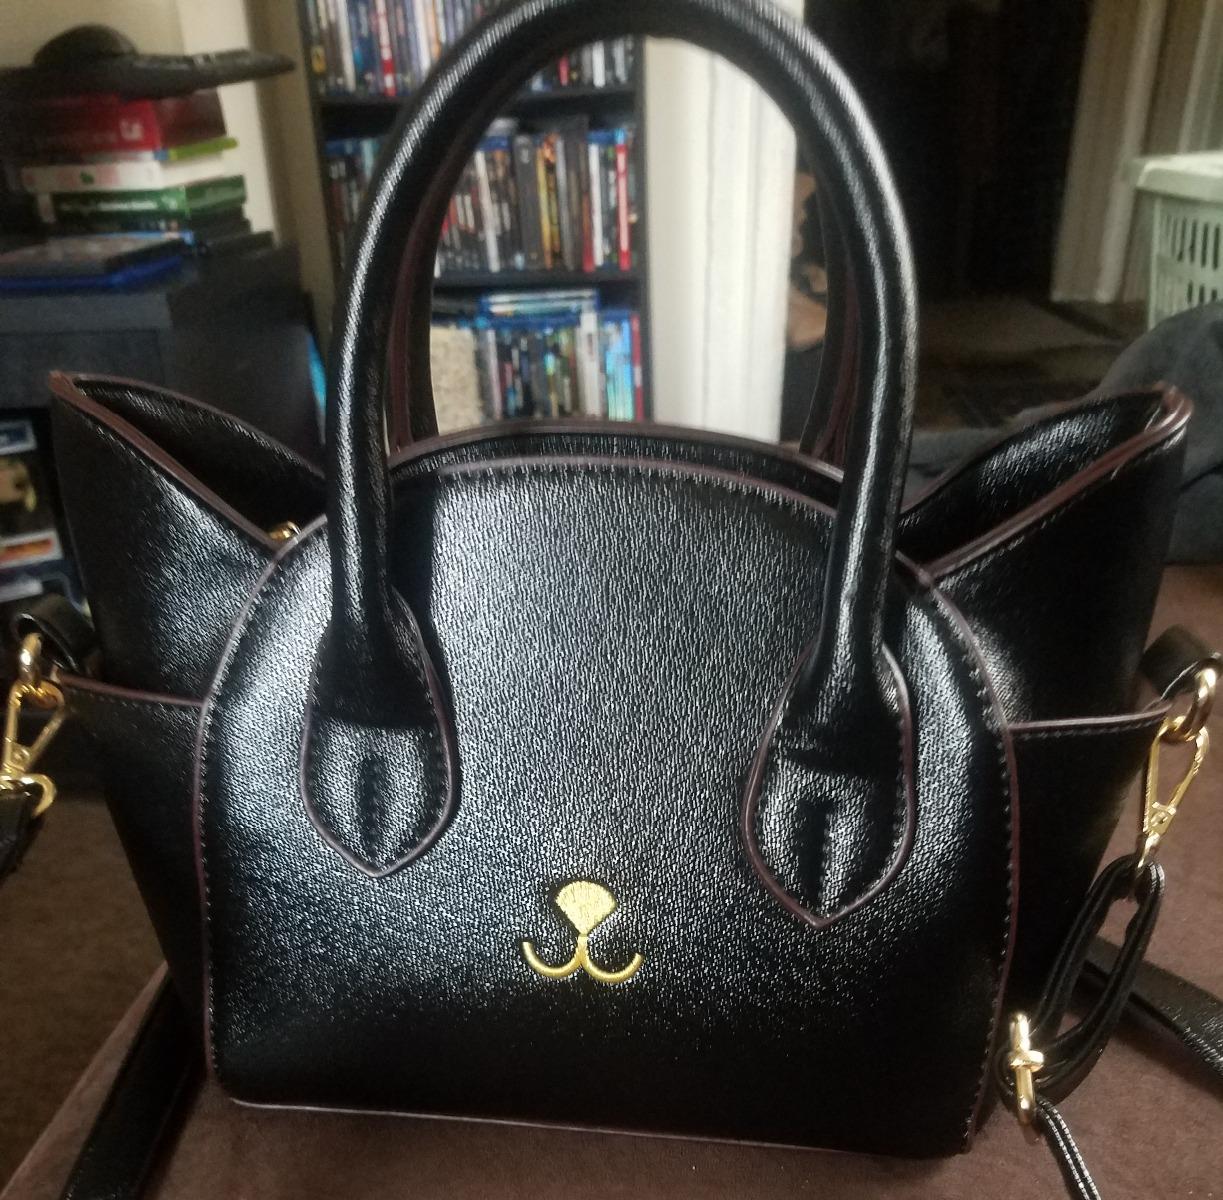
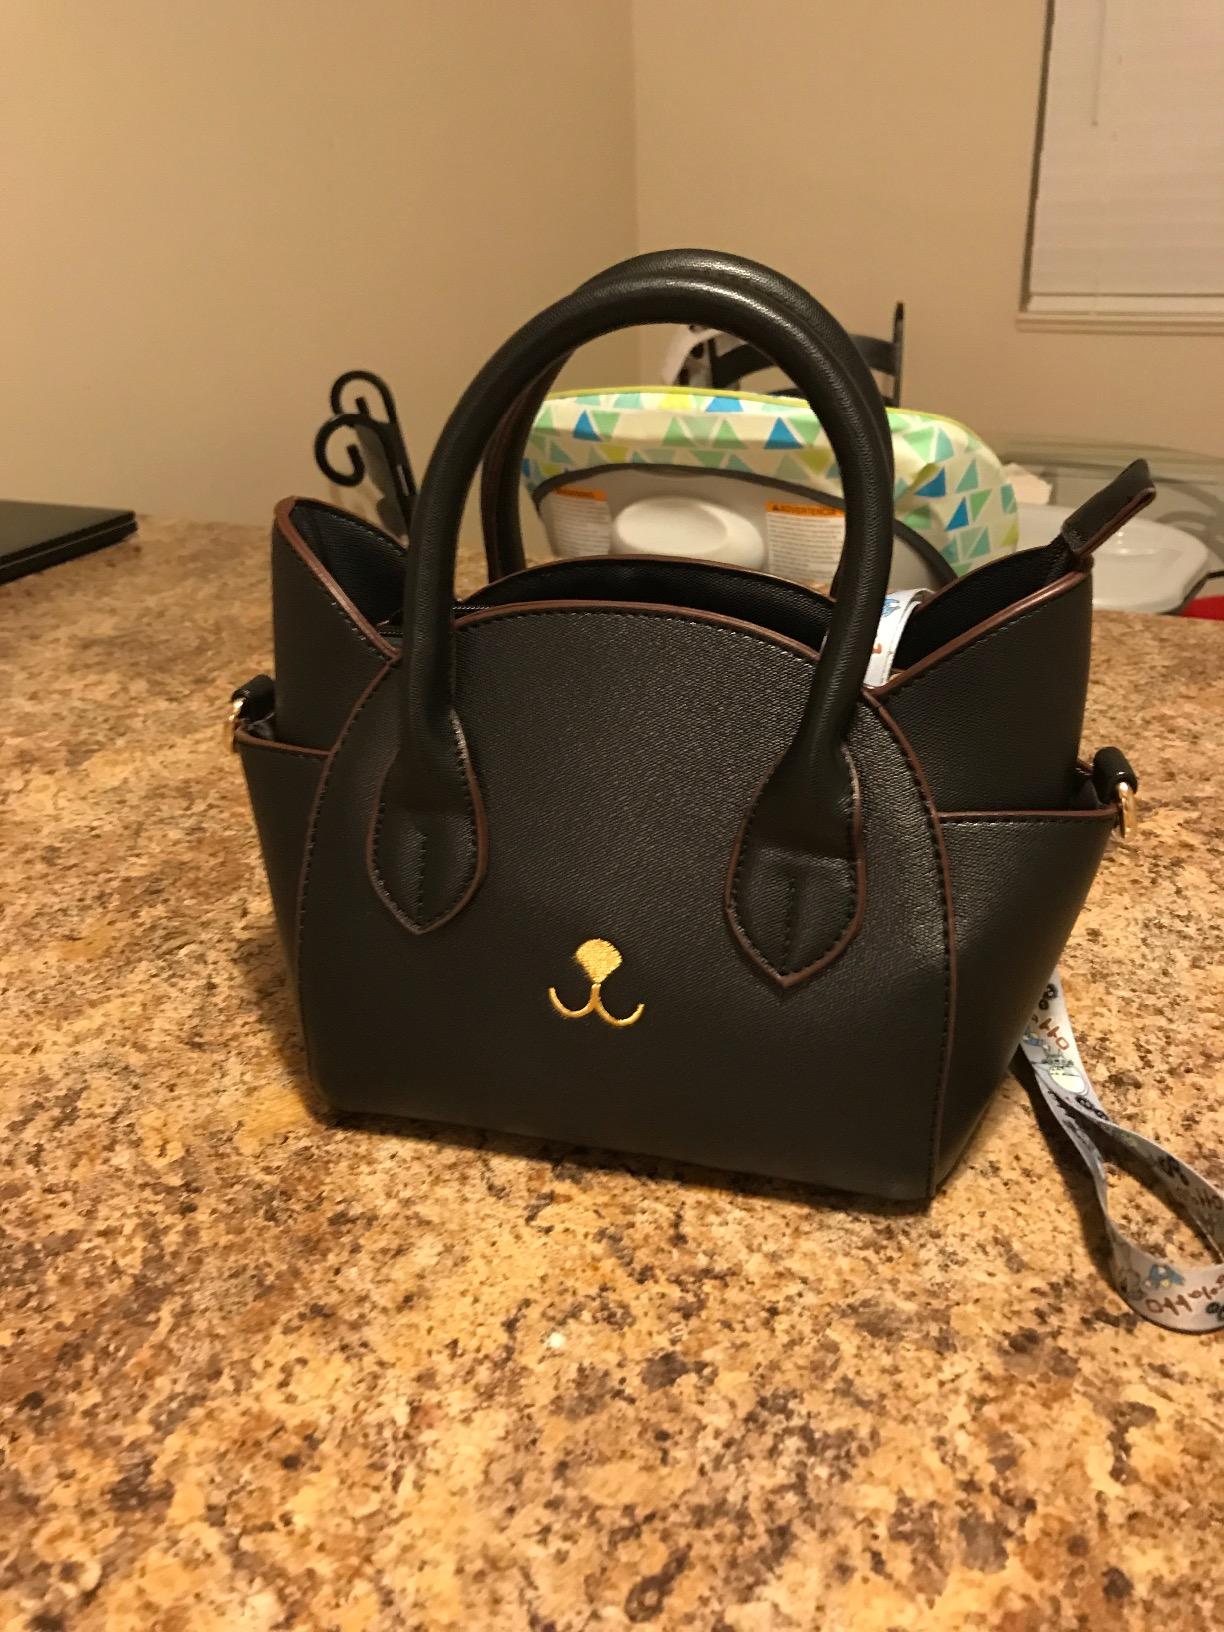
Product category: accessories_handbag
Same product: yes